Vaccine efficacy

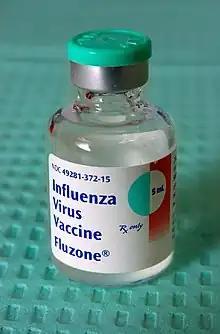
Influenza Vaccine

Vaccine efficacy or vaccine effectiveness is the percentage reduction of disease cases in a vaccinated group of people compared to an unvaccinated group. For example, a vaccine efficacy or effectiveness of 80% indicates an 80% decrease in the number of disease cases among a group of vaccinated people compared to a group in which nobody was vaccinated. When a study is carried out using the most favorable, ideal or perfectly controlled conditions, such as those in a clinical trial, the term "vaccine efficacy" is used. On the other hand, when a study is carried out to show how well a vaccine works when they are used in a bigger, typical population under less-than-perfectly controlled conditions, the term "vaccine effectiveness" is used.